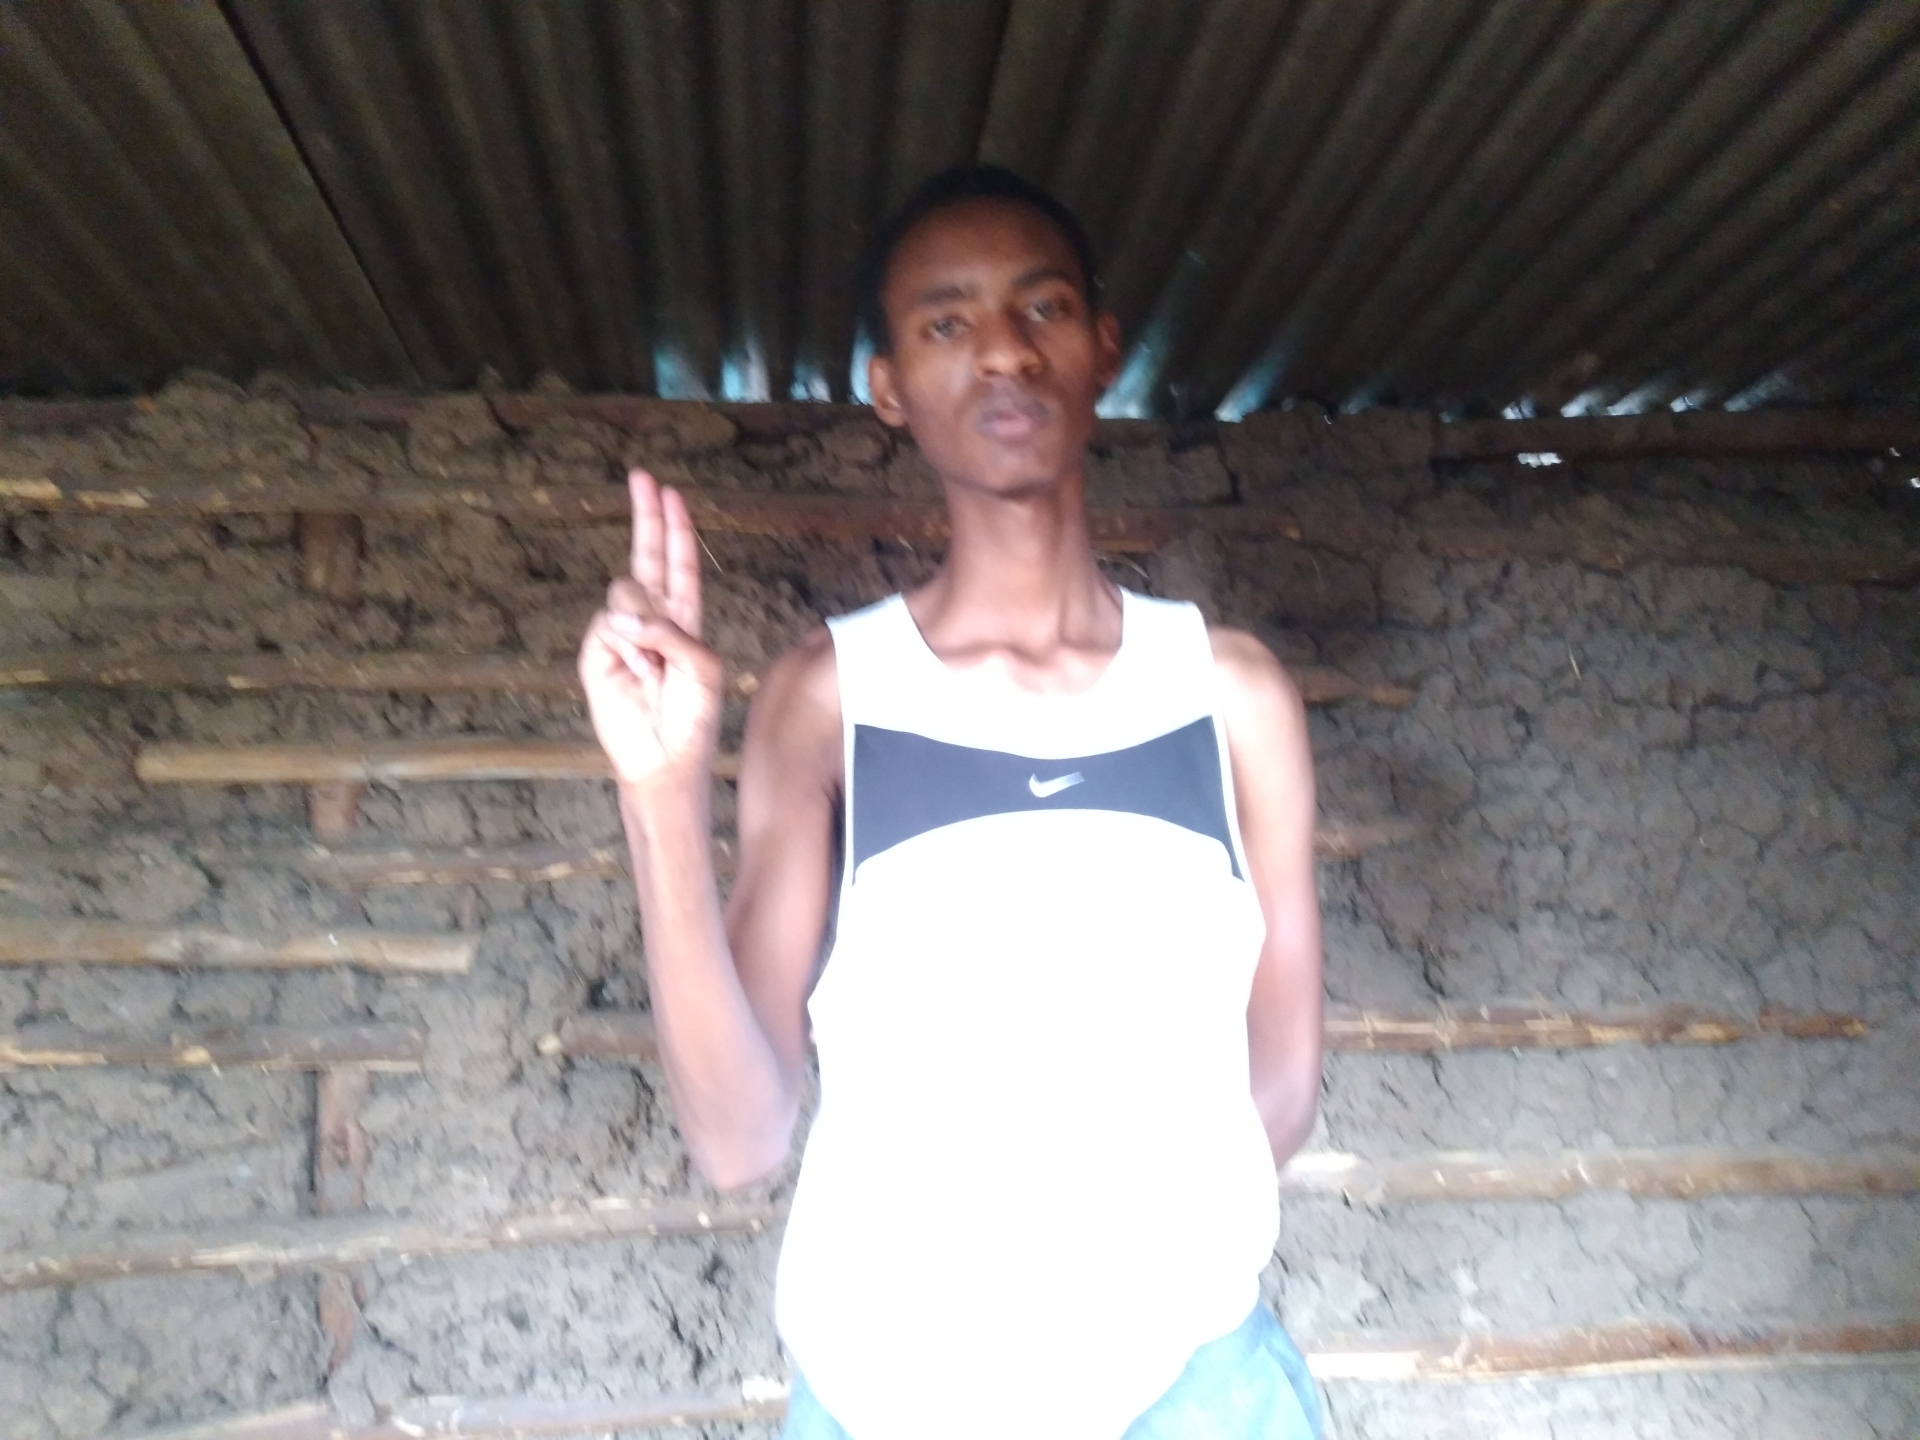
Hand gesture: two_up